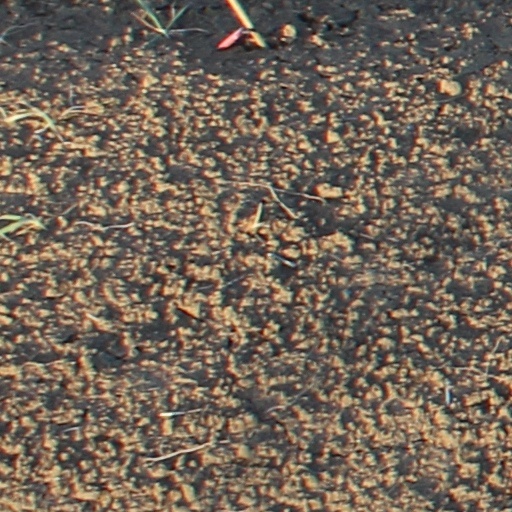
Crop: wheat